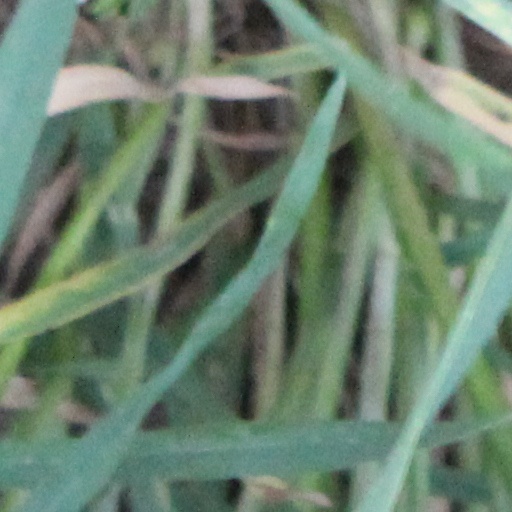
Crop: wheat